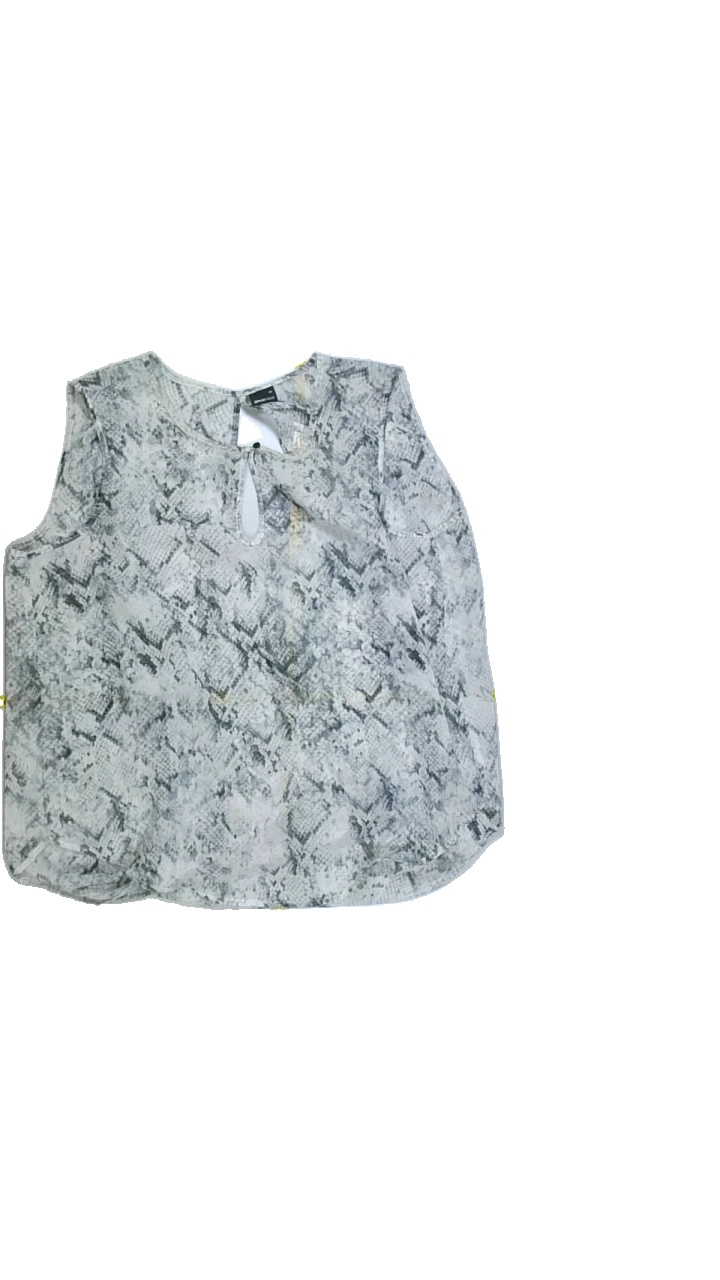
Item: Blouse (Ladies)
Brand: Gina Tricot
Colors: Grey
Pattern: Animal print
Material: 100% Poly
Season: All
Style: No trend
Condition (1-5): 2
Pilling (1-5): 5
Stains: Yes
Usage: Recycle
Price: <50